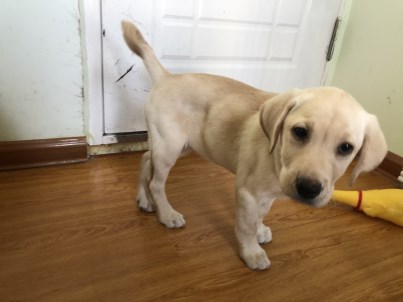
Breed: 3580-n000122-Labrador_retriever